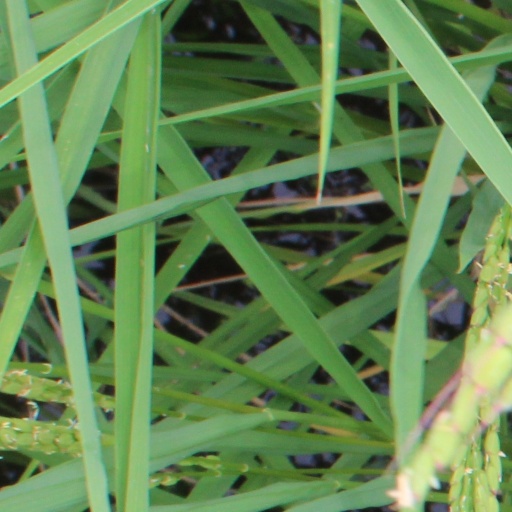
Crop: rice